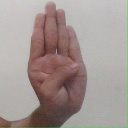
अक्षर: ब